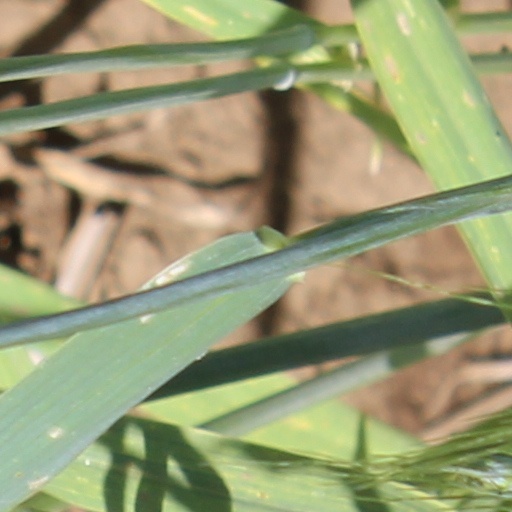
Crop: wheat